Femminiello

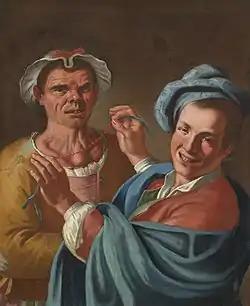
, painted by Giuseppe Bonito (1707–1789) sometime between 1740 and 1760. The 's missing teeth and goitre could be signs of poverty and malnutrition. The red coral necklace is depicted as a representation of good fortune, which is often associated with .

' or ' (singular ', also spelled as femmeniello""') are a population of people who embody a third gender role in traditional Neapolitan culture. This term is culturally distinct from trans woman, and has its own cultural significance and practices. This term is not derogatory; instead are traditionally believed to bring good luck.